Old Weston

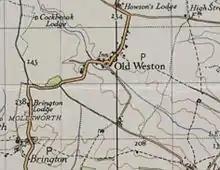
Old Weston map from the 20th century

In about 958 King Edgar the Peaceful gave Ælfwyn, wife of Æthelstan Half-King, ten hides of land at Old Weston for acting as his foster-mother, and this land later formed part of her son Æthelwine's endowment for the establishment of Ramsey Abbey.